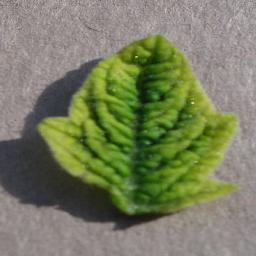
Label: Tomato___Tomato_Yellow_Leaf_Curl_Virus